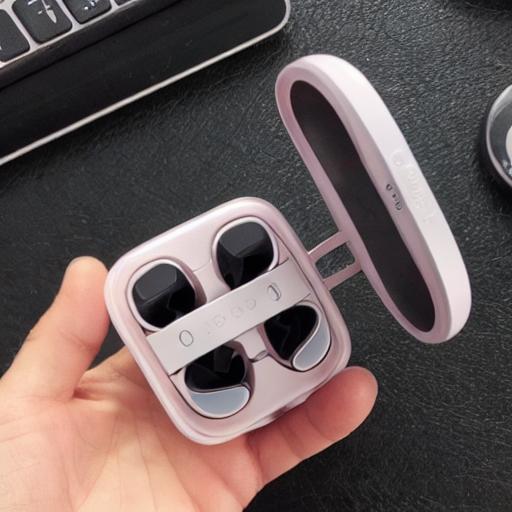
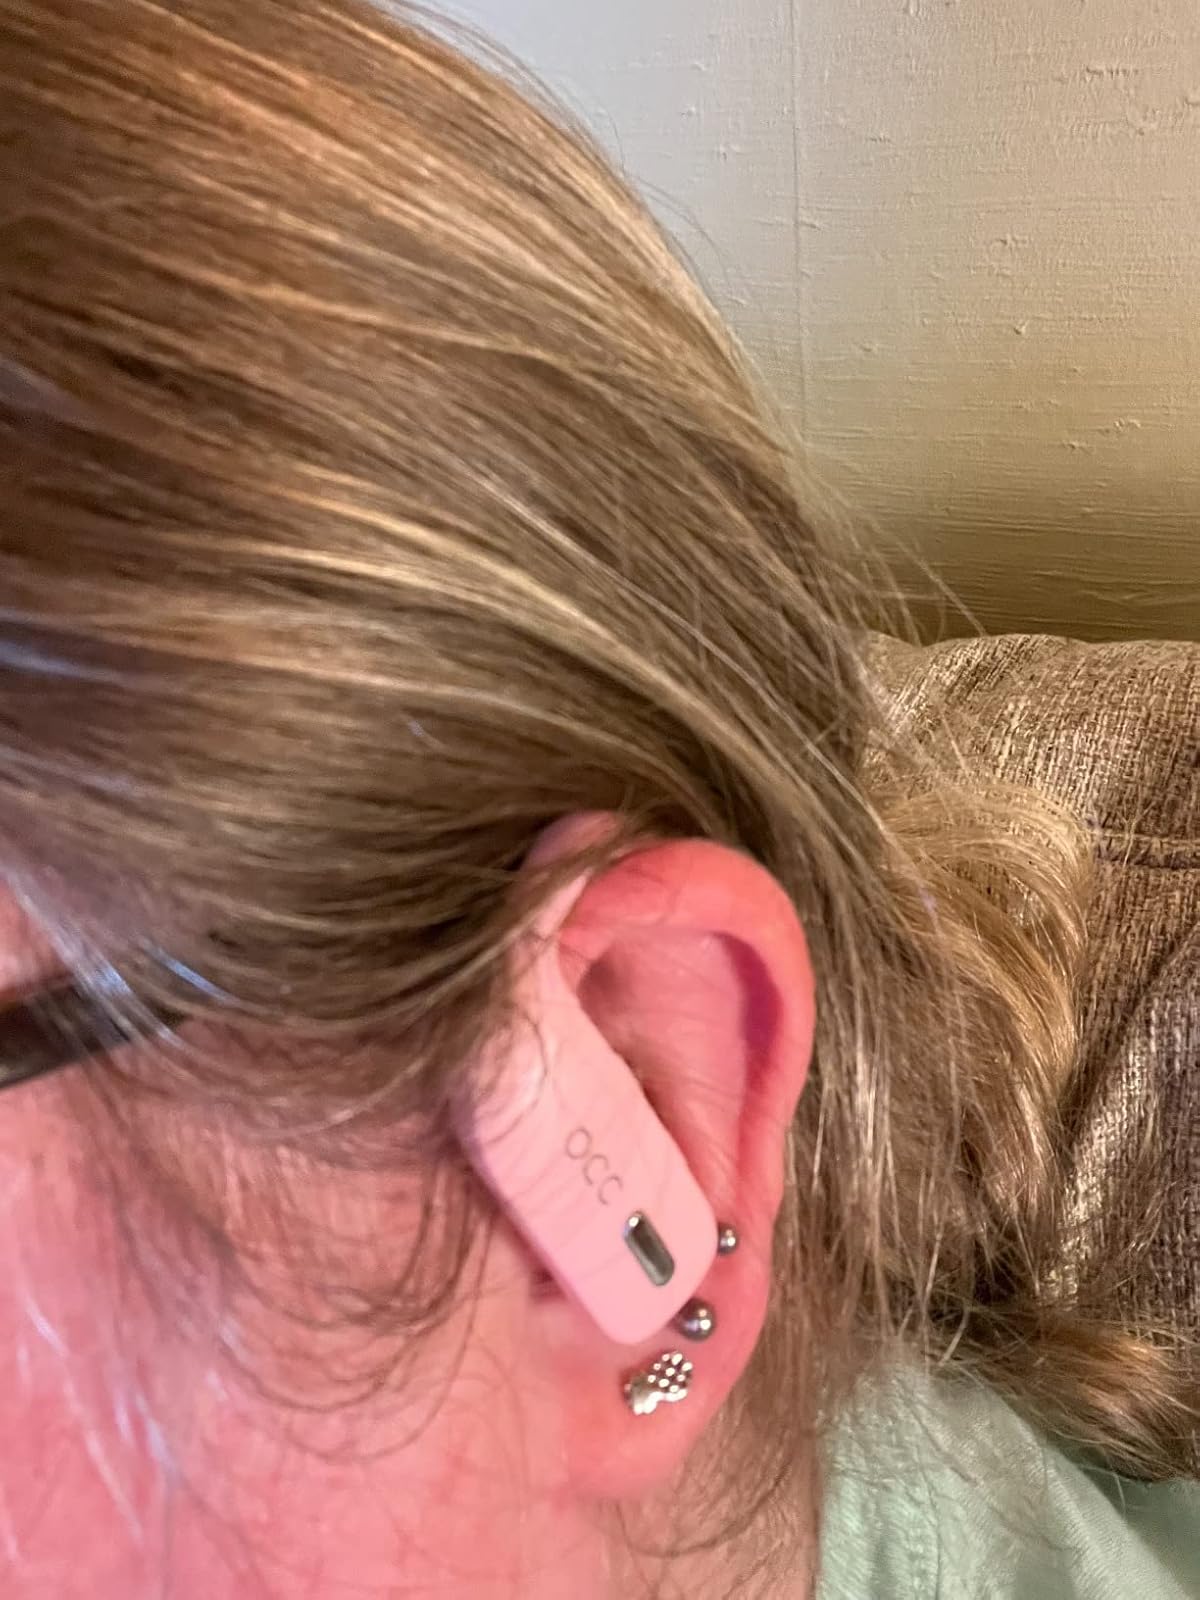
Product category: earbuds
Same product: no